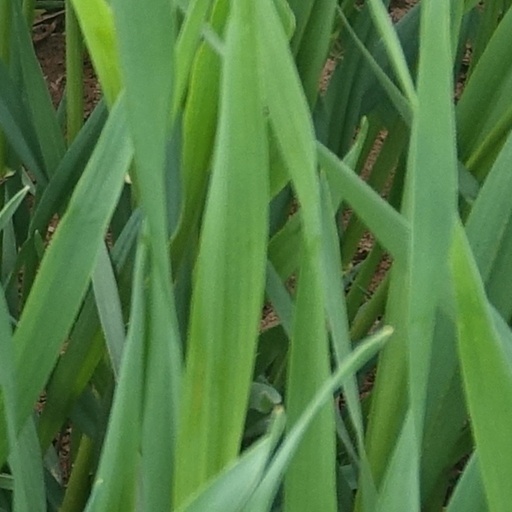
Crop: wheat